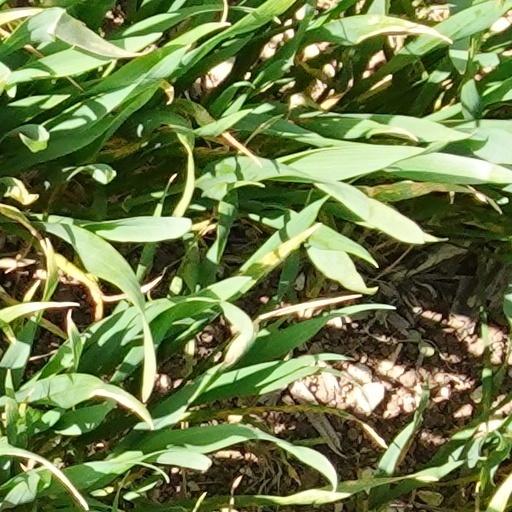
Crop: wheat